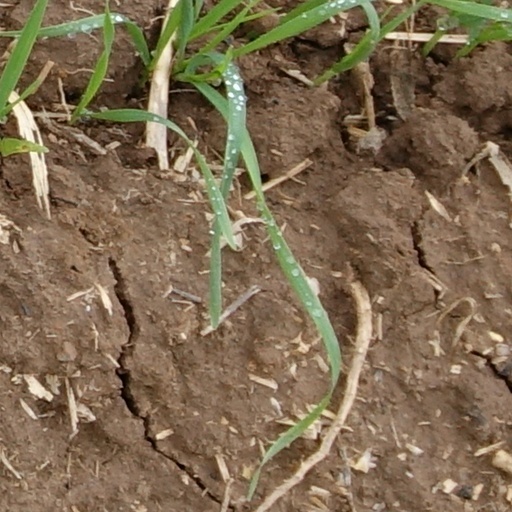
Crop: wheat